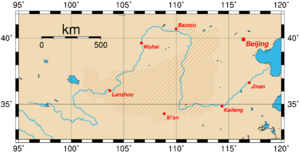
Localisation du Plateau de lœss (zone hachurée) - basée sur les cartes de Regional impacts of re-vegetation on water resources of the Loess Plateau, China and the Middle and Upper Murrumbidgee Catchment, Australia (CSIRO) et sur la carte de répartition des déserts en Chine (in Recherches consacrées aux déserts du nord-ouest de la Chine. Une brève revue, Xiaoping Yang) - et la vallée du Huang He (Fleuve Jaune) en Chine. Selon les auteurs, le désert de l'Ordos (au nord-ouest) en fait partie ou non (option retenue ici).
Un yaodong, ou « maison-grotte », est une forme particulière de construction servant d'habitation, commune dans le plateau de Lœss en Chine du Nord, caractérisée par une structure en voûte de plein cintre. Certaines de ces constructions, creusées dans le lœss, sont totalement ou partiellement troglodytiques, d'autres sont construites sur terrain plat, la voûte étant alors de briques de terre crue.
Le plateau de Lœss ou plateau Huangtu est un vaste plateau constitué de dépôts sédimentaires éoliens de lœss, situé en Chine du Nord. Il est traversé par le fleuve Jaune dans ses cours supérieur et moyen. Il est considéré comme le berceau de l'agriculture et de la civilisation chinoises.